Dov Milman

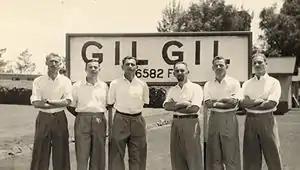
Milman (third from right) in 1945 with other Irgun detainees in Eritrea; on right is Meir Shamgar, future President of Israel's Supreme Court, and second from right is Shmuel Tamir, future Israeli Minister of Justice

Dov Milman (16 January 1919 – 4 May 2007) was an Israeli politician and diplomat who served as a member of the Knesset for Gahal between 1969 and 1974, and as ambassador to Portugal from 1981 until 1983.